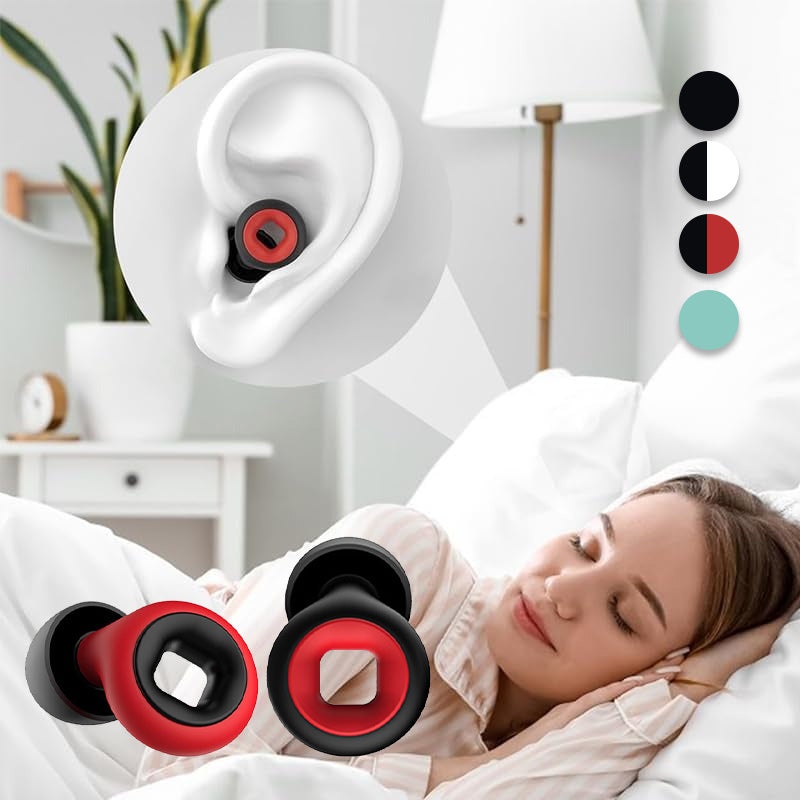
Ljuddämpande Öronproppar För Sömn Med Bullerreducering
EGENSKAPER ÖVERLÄGSEN LJUDISOLERING FÖR DJUP SÖMN: Utrustade med avancerad brusreduceringsteknik blockerar dessa öronproppar effektivt störande ljud som snarkningar, trafik och högljudda grannar. Tillverkade av högkvalitativt importerad silikon som skapar en perfekt passform och säkerställer ostörd sömn för en uppfriskande morgon. BEKVÄMA ATT BÄRA HELA NATTEN: Designade med mjukt, allergivänligt silikon som anpassar sig till örats form för maximal komfort. Oavsett om du sover på sidan eller på rygg, sitter de på plats utan att orsaka obehag – perfekta för långvarig användning. FLERA STILAR OCH FÄRGER FÖR ATT PASSA DIN PERSONLIGA STIL: Finns i snygga färger som svart, svart-vit, svart-röd och blå, samt i cirkel- och kopparstilar, så att du kan välja det som passar dig bäst. Den moderna designen ser lika bra ut som den presterar. LÄTTA ATT RENGÖRA OCH ÅTERANVÄNDBARA: De medföljande öronproppsskydden gör rengöringen enkel, och det slitstarka silikonmaterialet garanterar långvarig användning. Skölj, torka och återanvänd–ett miljövänligt och kostnadseffektivt val. SPECIFIKATIONER Material: Importerad silikon Färger: Svart, Svart-vit, Svart-röd, Blå Stilar: Cirkel, Koppar FÖRPACKNINGEN INNEHÅLLER 1*Par Öronproppar + 2*Öronproppsskydd OBS För bästa ljudisolering, vrid försiktigt in öronpropparna i hörselgången. Rengör öronpropparna regelbundet för att upprätthålla hygien och prestanda. Rekommenderas ej för extremt bullriga miljöer som byggarbetsplatser. Kontakta en läkare om du upplever obehag eller har känsliga öron.
Brand: ltify
Category: Health & Beauty > Personal Care > Ear Care > Earplugs > Pre-Molded Earplugs